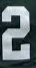
Number: 2